István Kiss (sculptor)

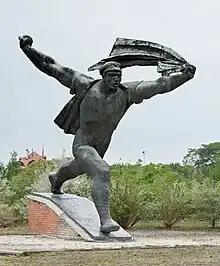
The Republic of Councils Monument at Memento Park. A memorial for the Hungarian Soviet Republic.

One of his most notable sculptures is the Republic of Councils Monument (Hungarian: "Tanácsköztársasági emlékmű"), currently sitting at the Memento Park.